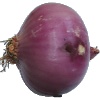
Label: Onion Red Peeled 1